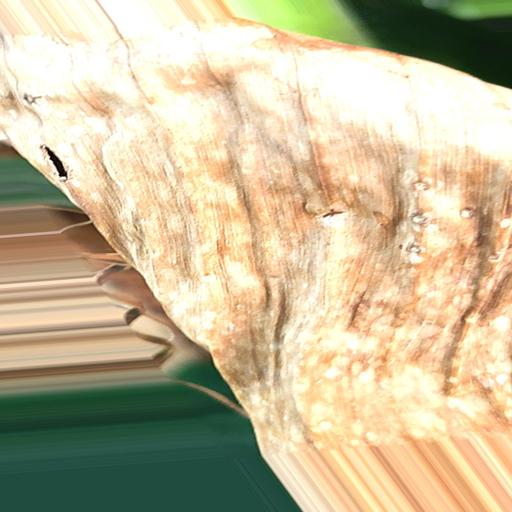
Label: moko_disease